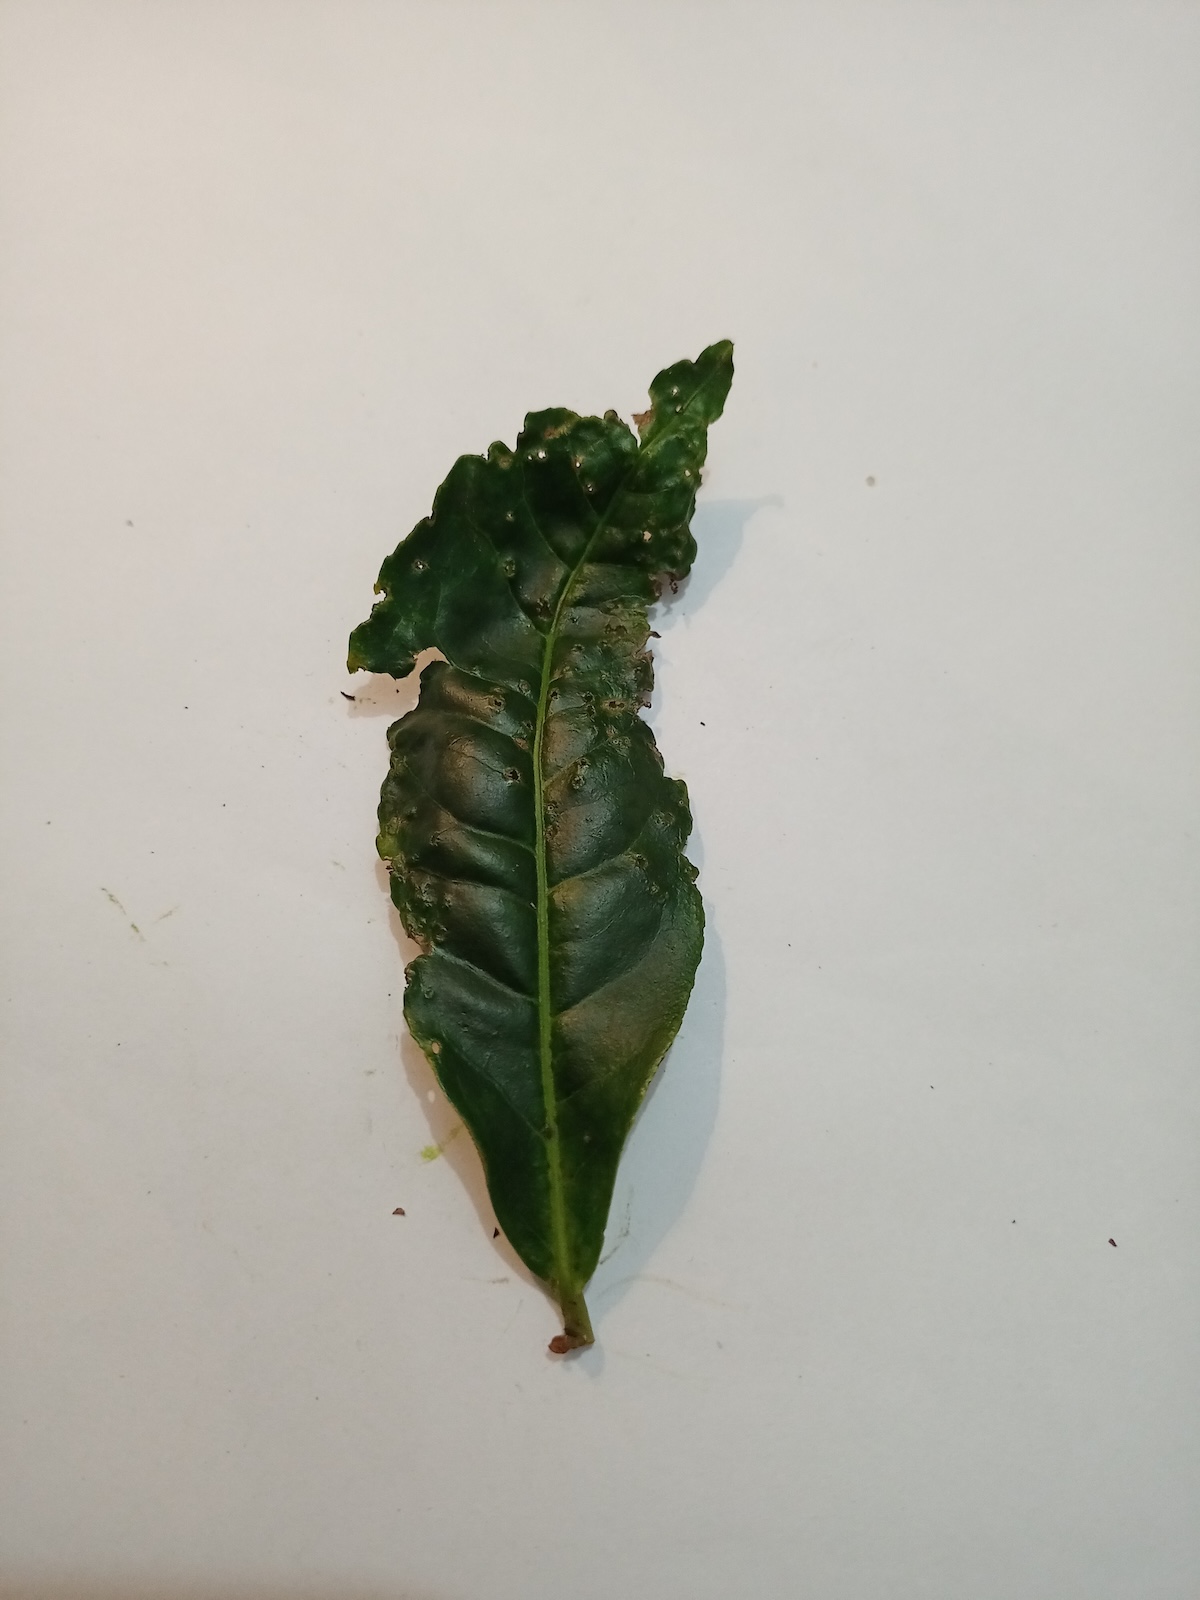
Label: Green mirid bug